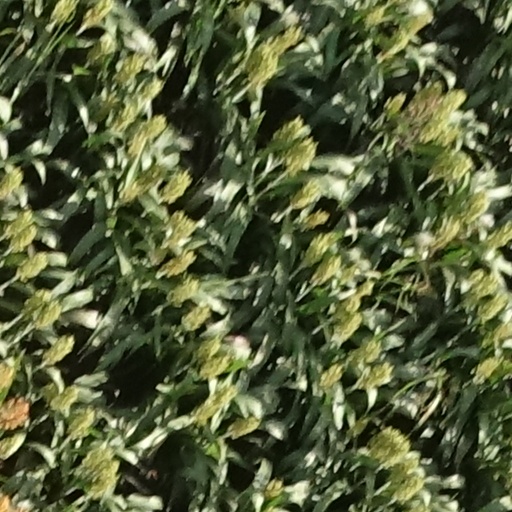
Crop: sorghum